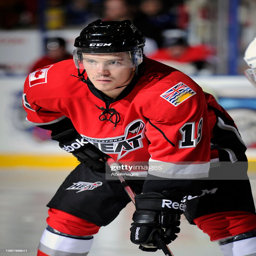
# prepares for a face off against ice hockey team during game action .